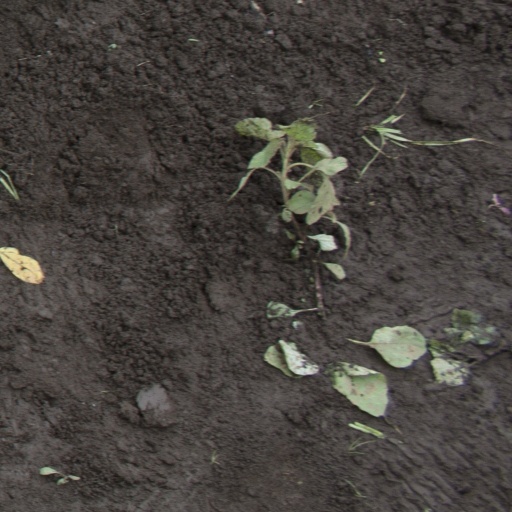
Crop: soybean